Heart of Dixie (film)

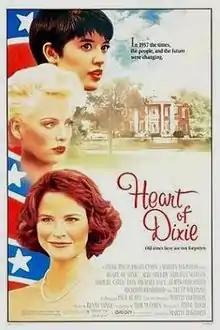
Theatrical release poster

Heart of Dixie is a 1989 drama film adaptation of the 1976 novel "Heartbreak Hotel" by Anne Rivers Siddons and directed by Martin Davidson. The film stars Ally Sheedy, Virginia Madsen, Phoebe Cates, and Treat Williams.